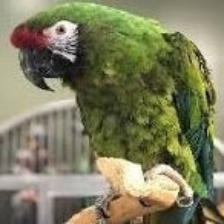
Species: MILITARY MACAW
Scientific name: ARA MILITARIS
ImageNet parent category: macaw